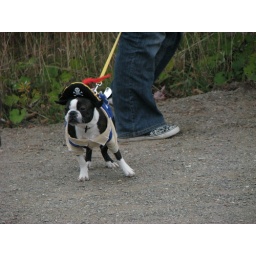
Ready to rock - walking in the parade.